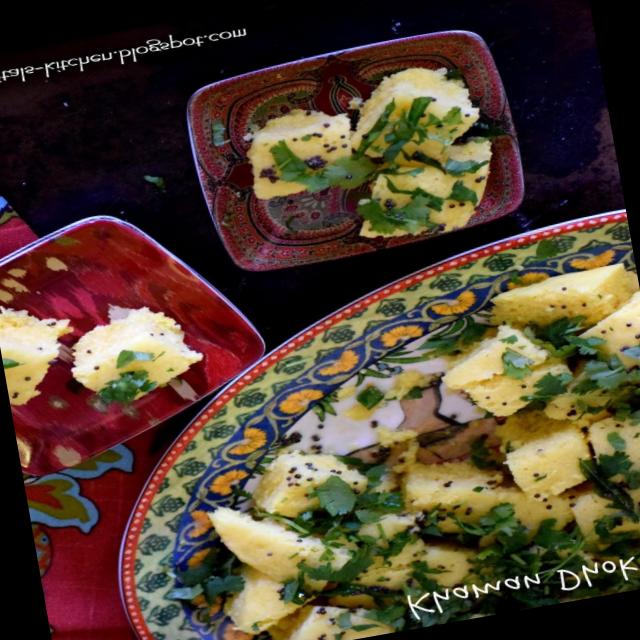
Dish: dhokla